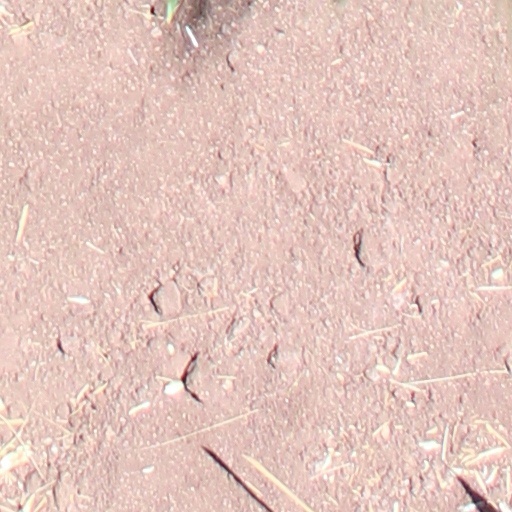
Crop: wheat